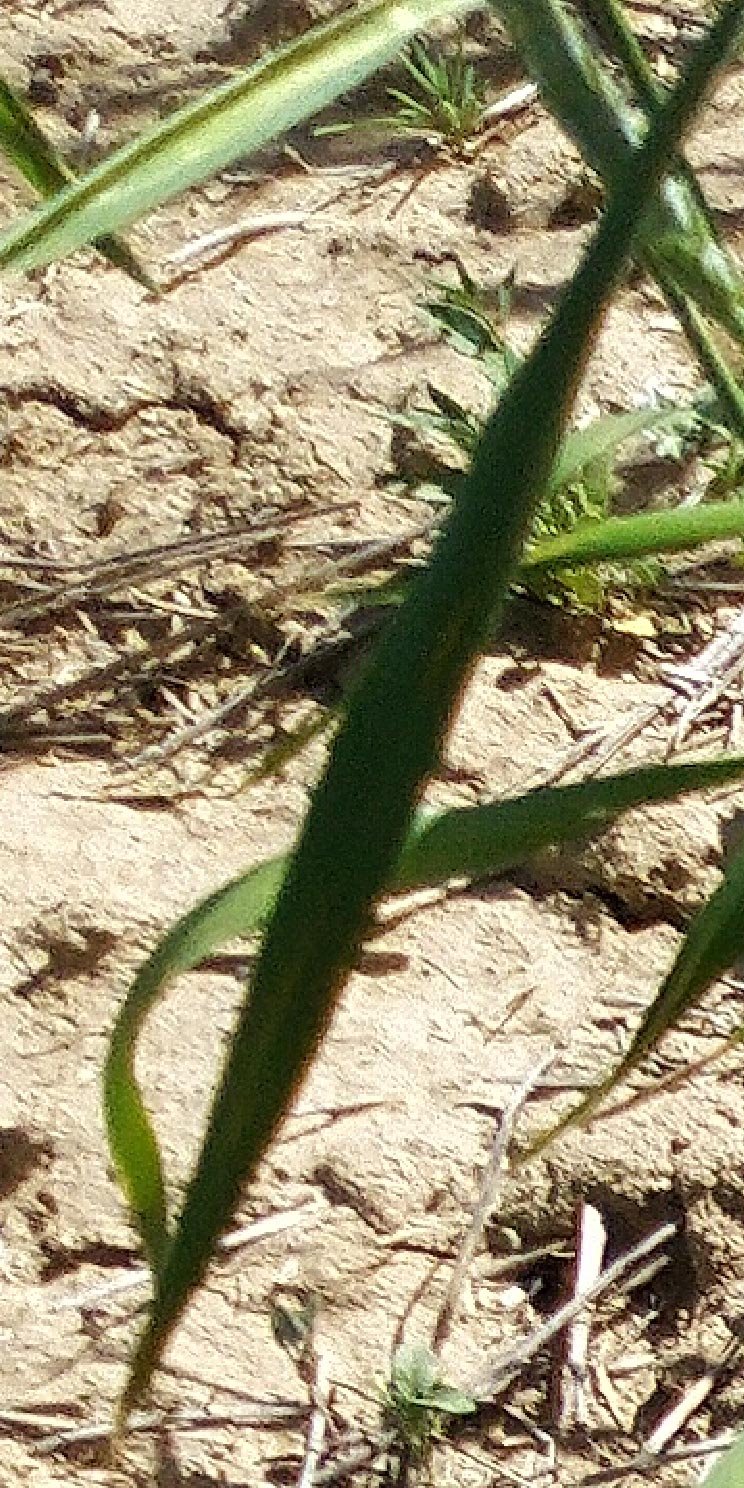
Label: Wheat___Healthy